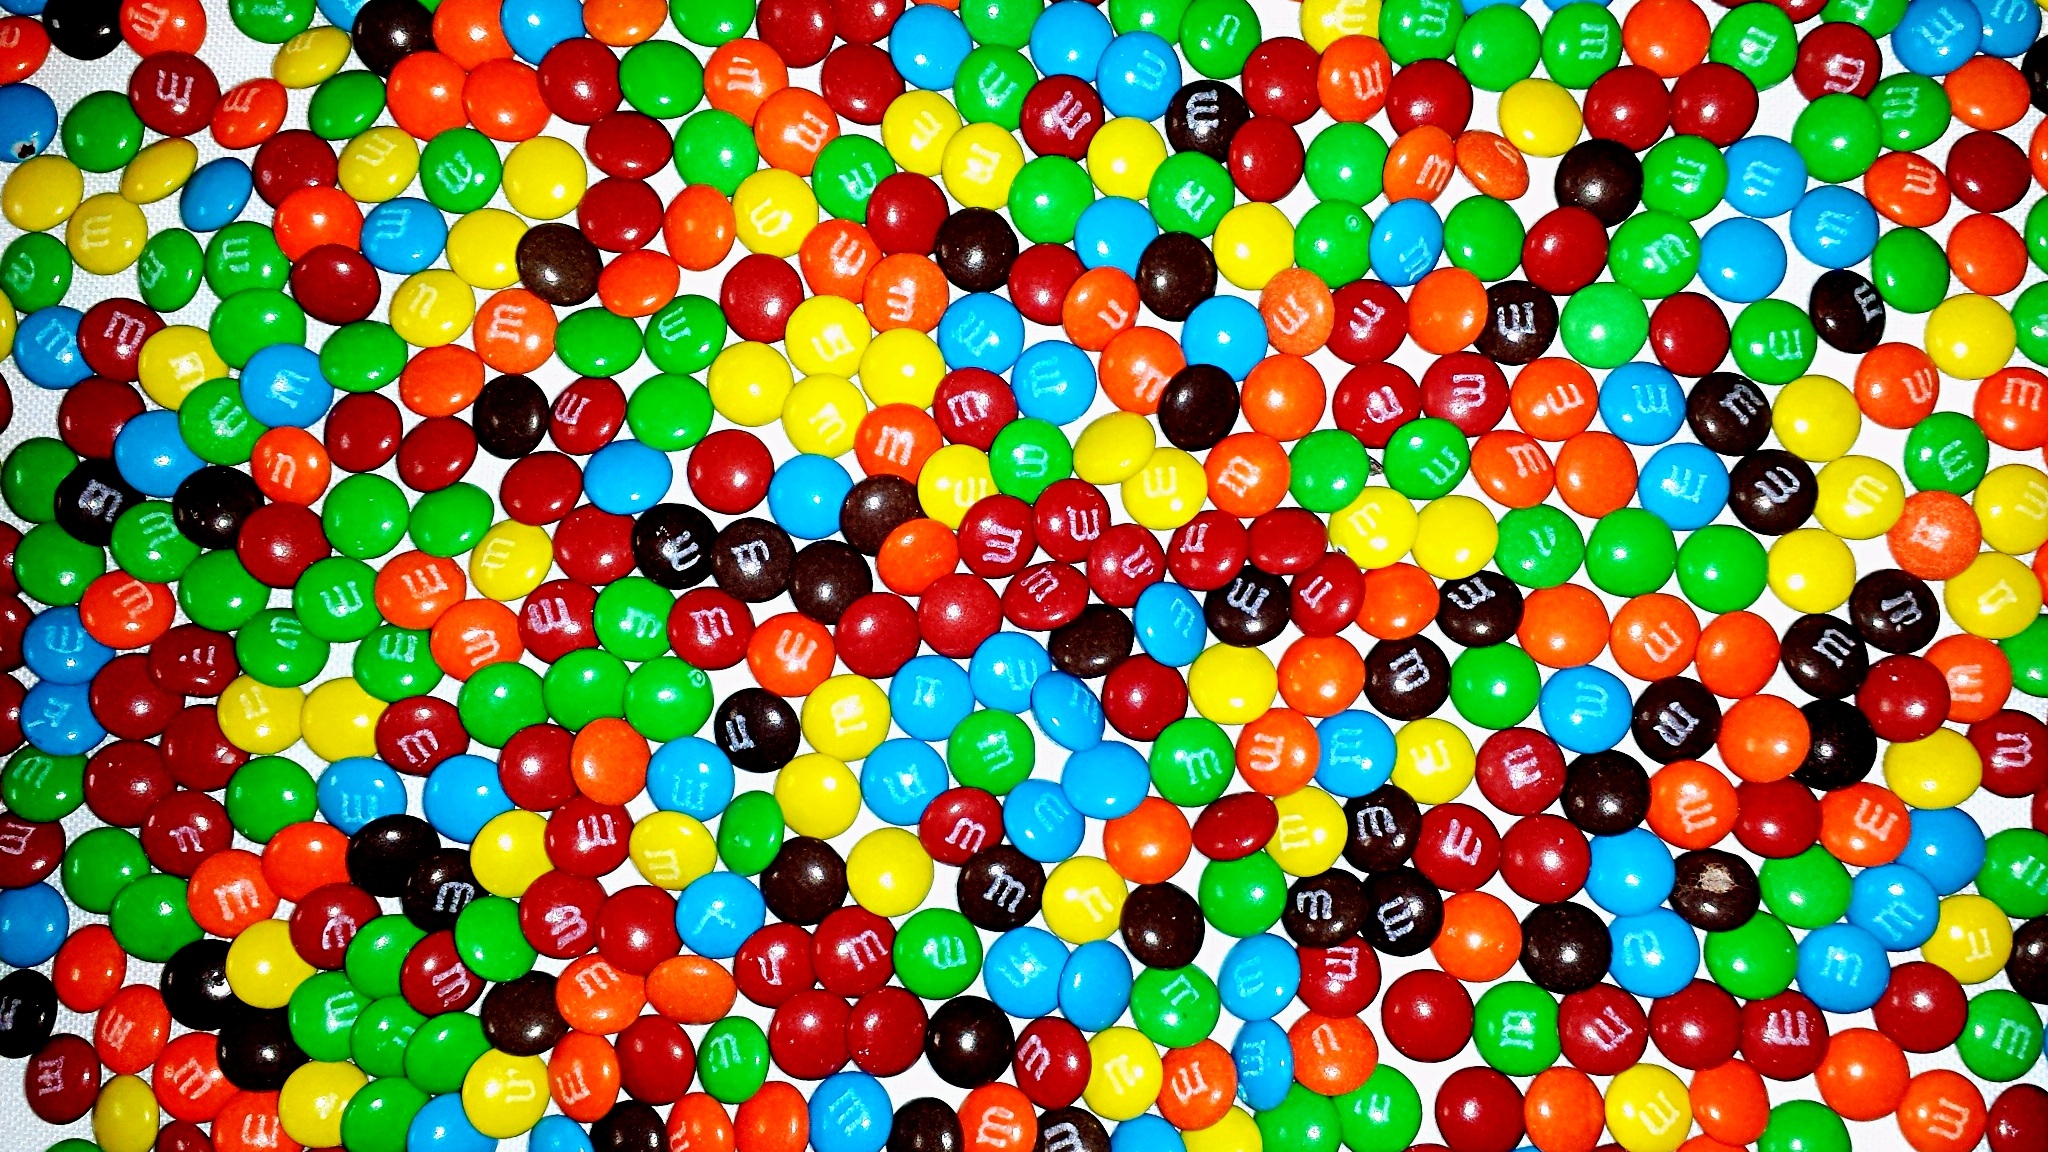
grass, sunshine, field, sweet, celebration, pattern, food, spring, green, color, holiday, yellow, garden, chocolate, toy, delicious, circle, outdoors, art, design, tasty, candy, springtime, easter, treat, nestle, milk chocolate, easter egg, easter sunday, confectionary